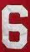
Number: 6